John O'Keeffe (writer)

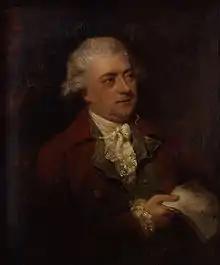
Portrait of John O'Keeffe by either Thomas or William Lawranson, 1782

John O'Keeffe (24 June 1747 – 4 February 1833) was an Irish actor and dramatist. He wrote a number of farces, amusing dramatic pieces and librettos for pasticcio operas, many of which had great success. Among these are "Tony Lumpkin in Town" (1778), "Love in a Camp" (1786), and "Omai" (1785), an account of the voyages of the Tahitian explorer Omai, and "Wild Oats" (1791).